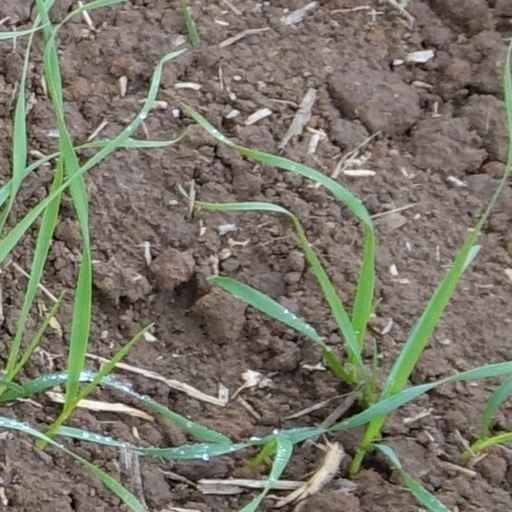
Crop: wheat